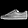
Label: Sneaker